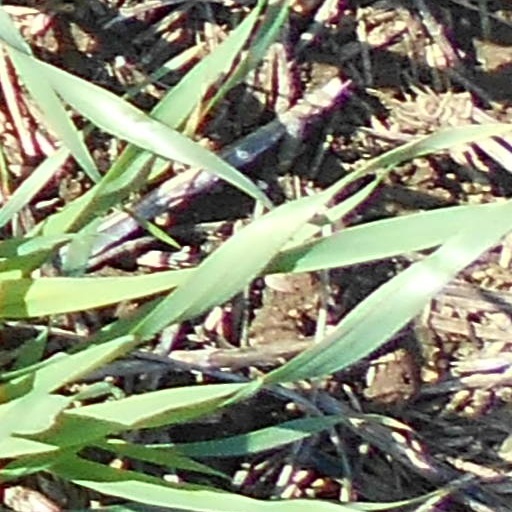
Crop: wheat